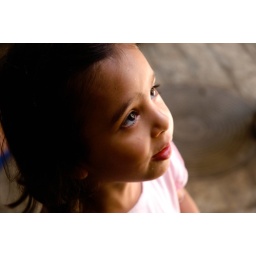
girl in pink